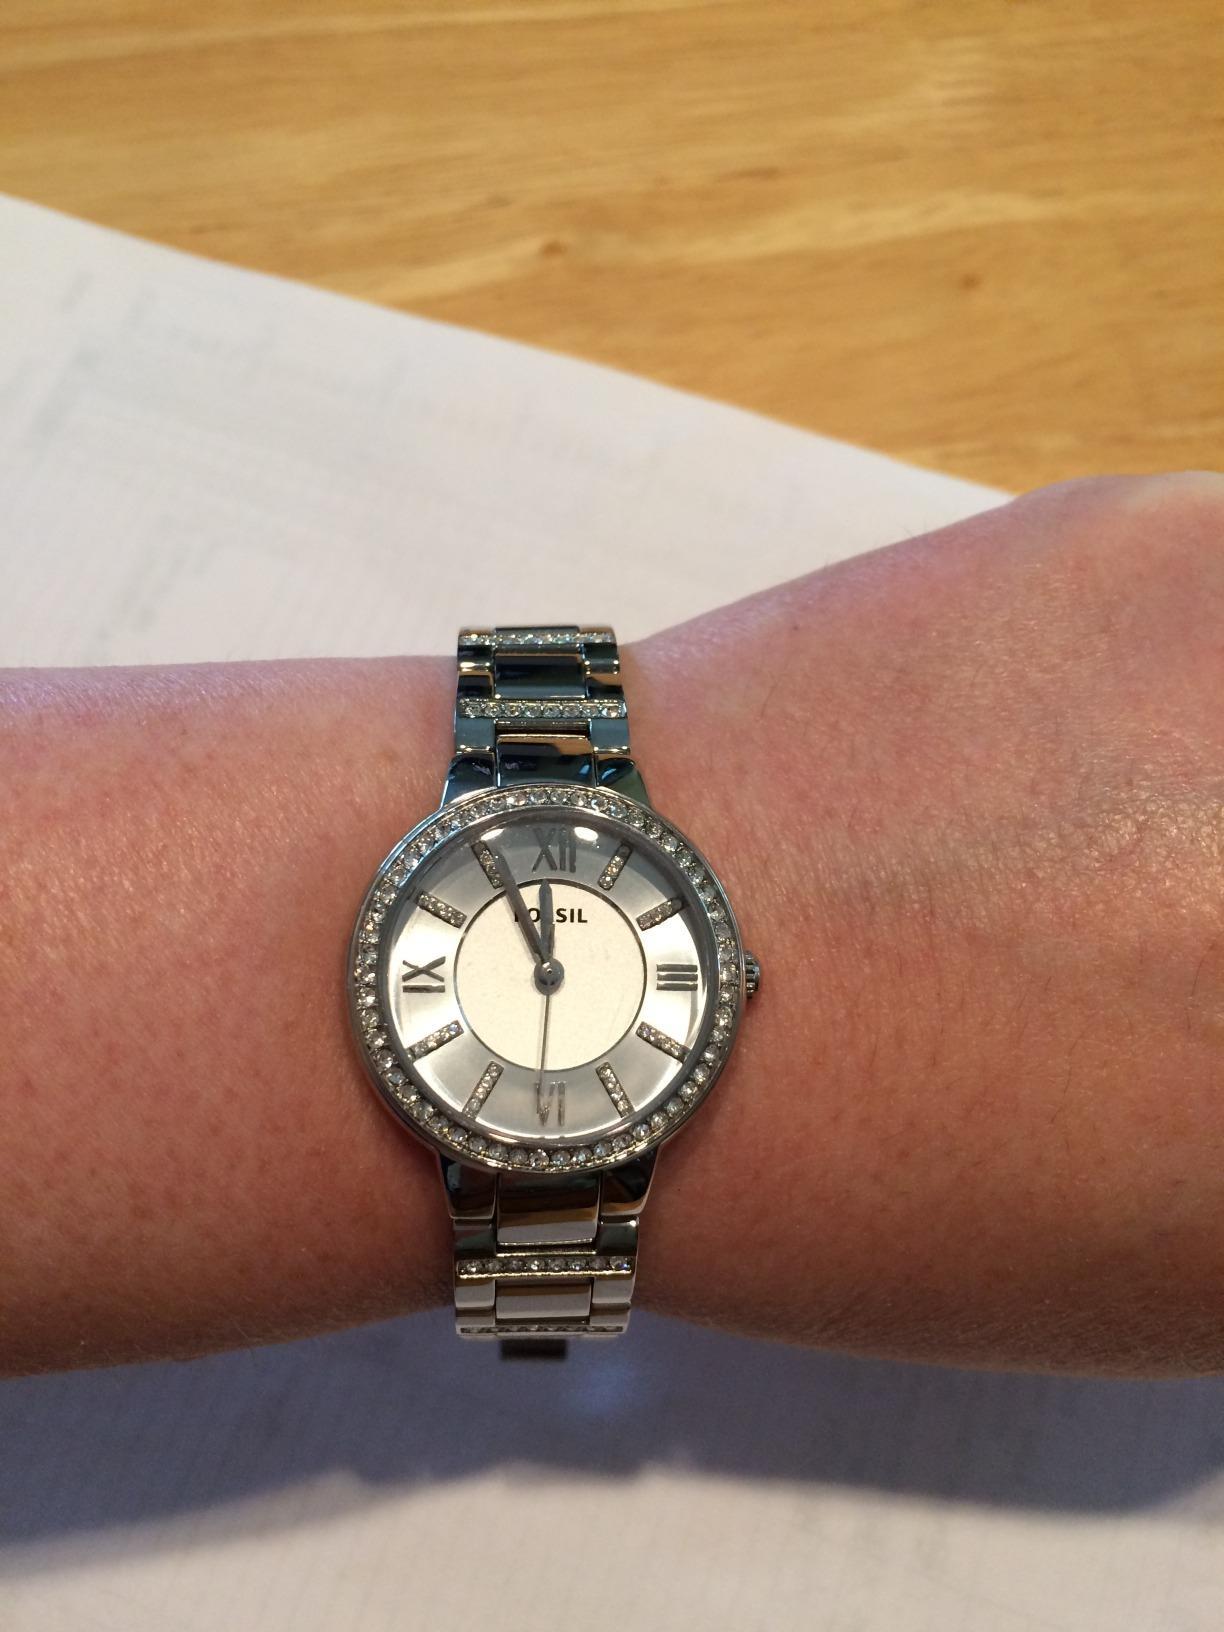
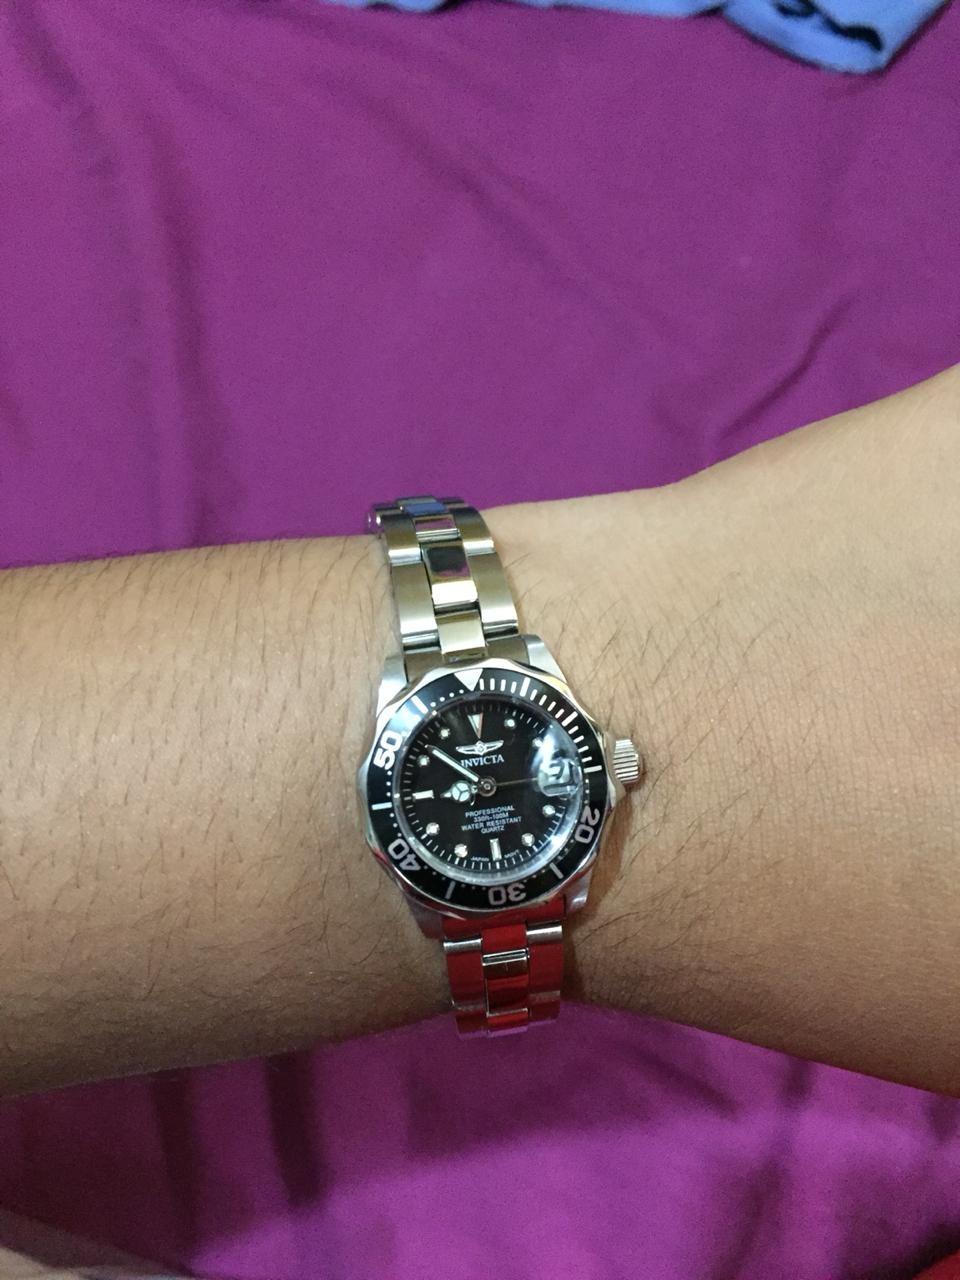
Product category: accessories_watch
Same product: no